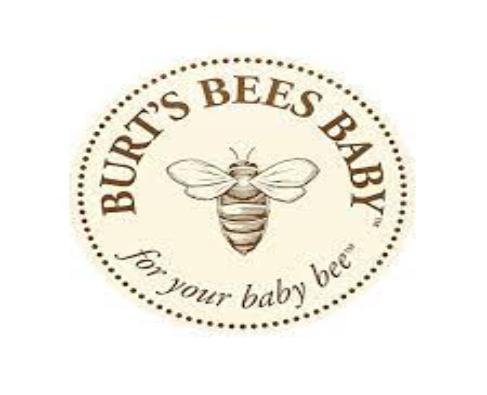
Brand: Burt's Bees
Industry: Necessities